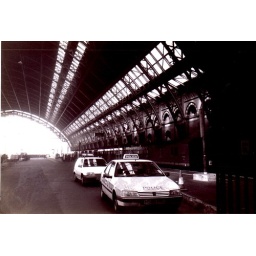
Some detail of the roof with police cars in the foreground